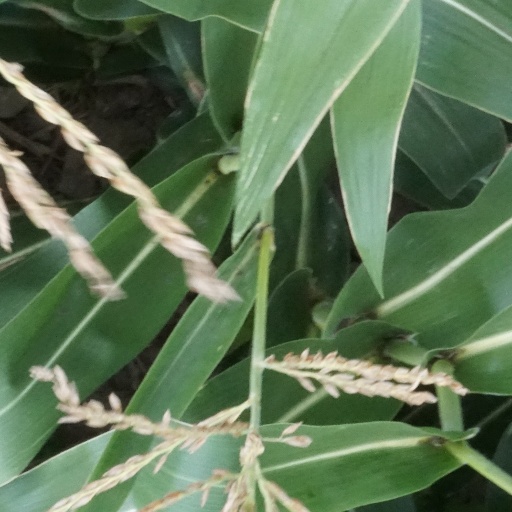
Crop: maize; corn